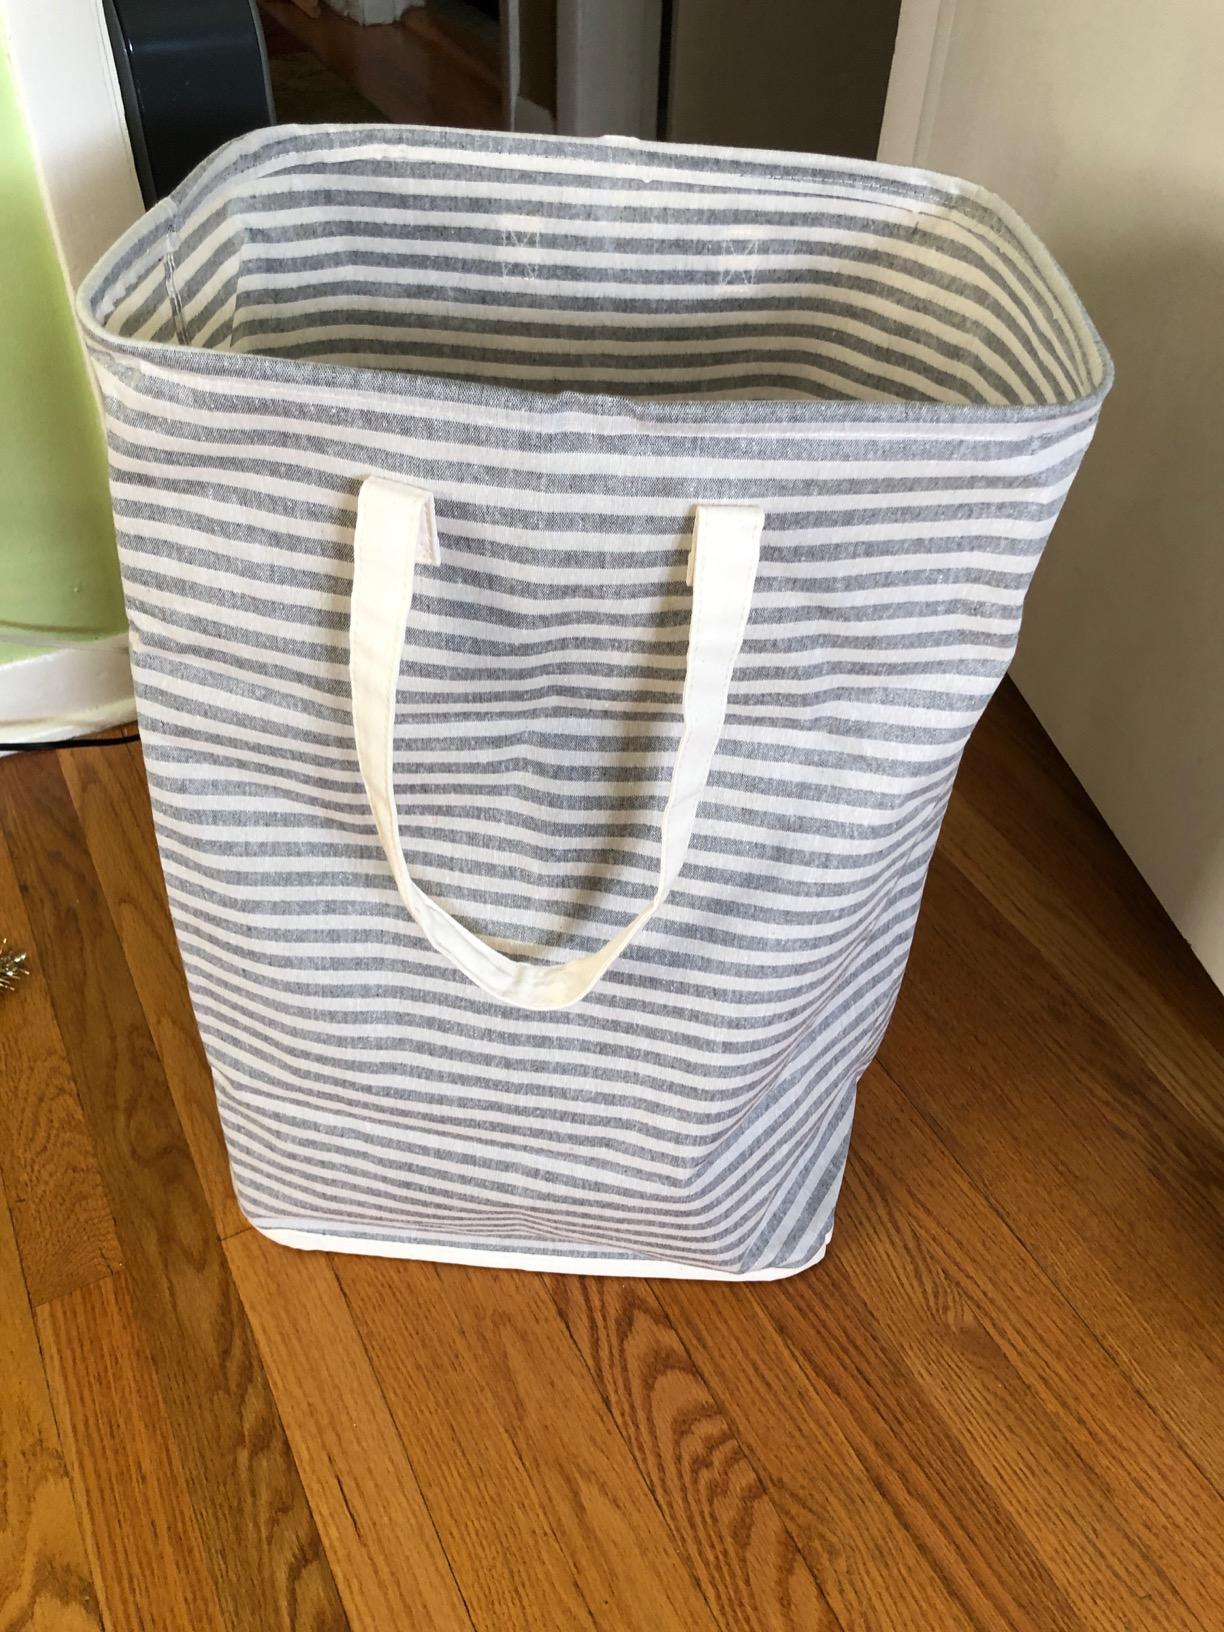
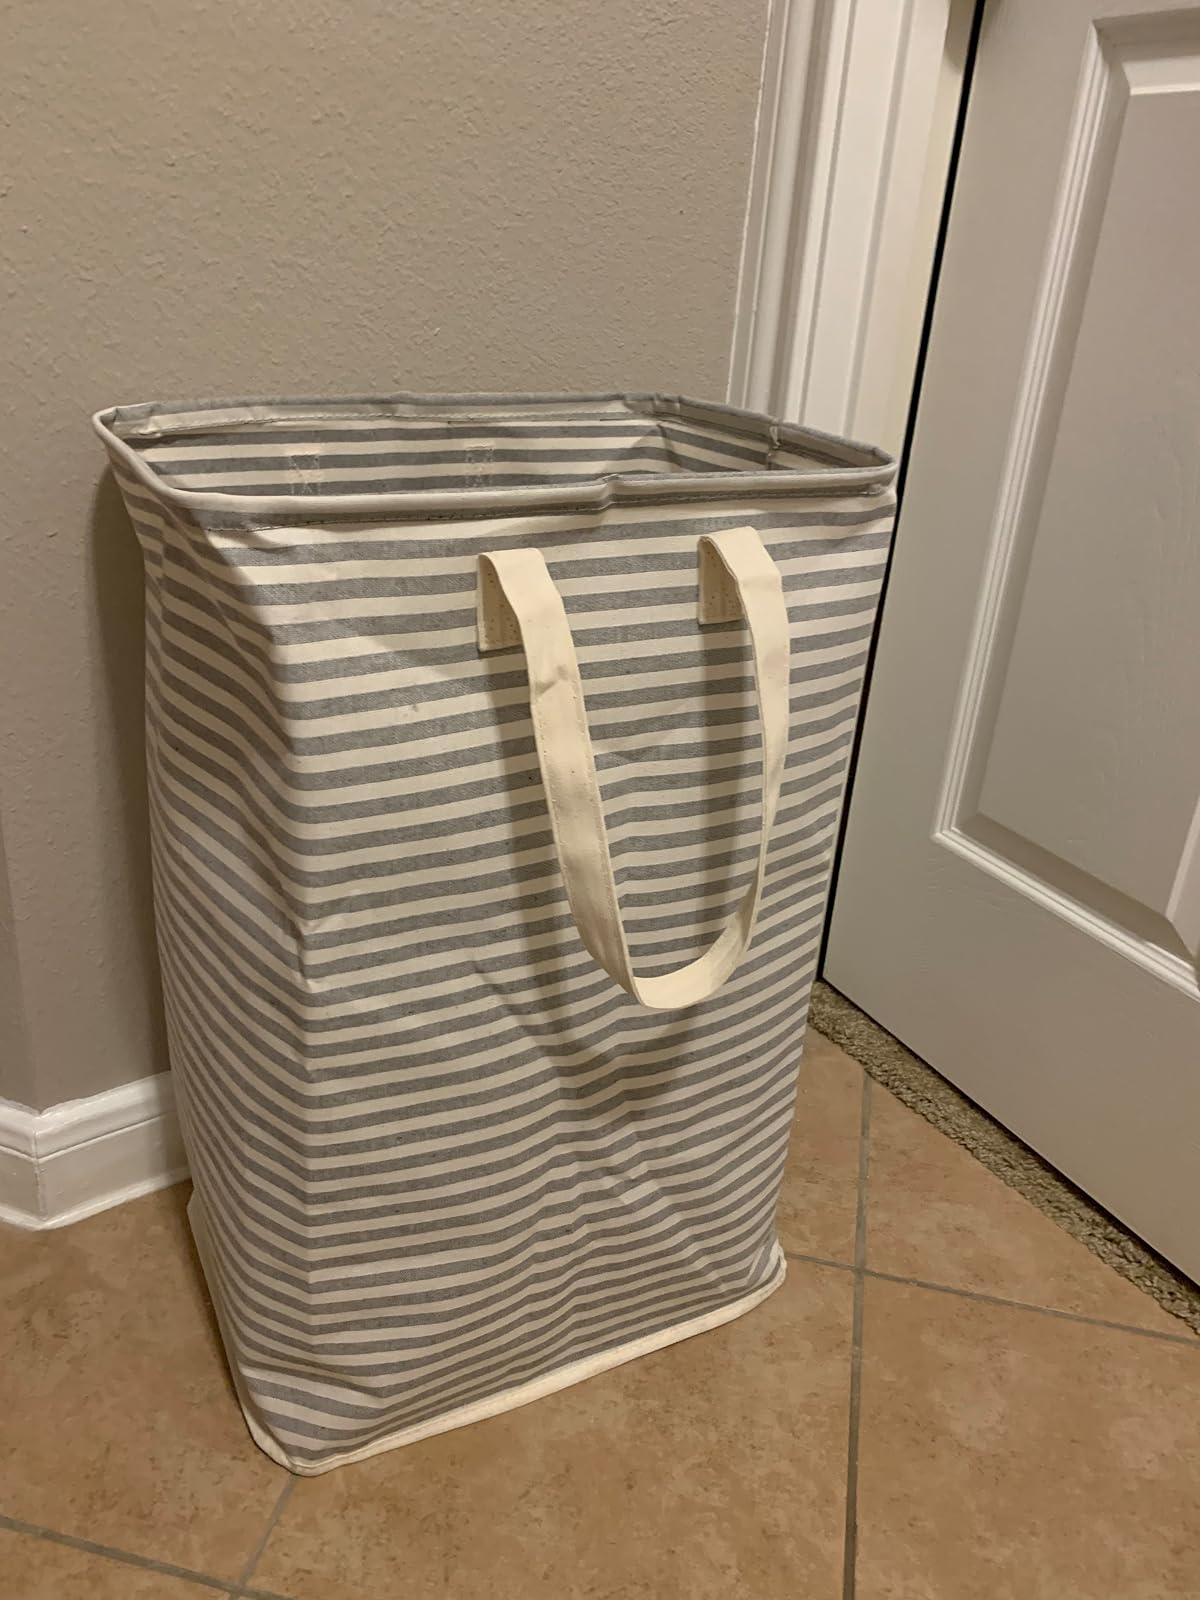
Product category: items_hamper
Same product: yes